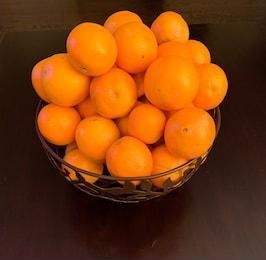
Label: mandarine